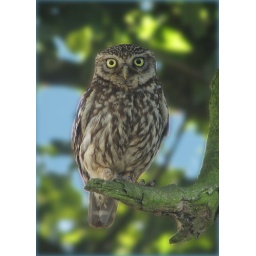
A wild owl that posed in a tree next to the road for me.